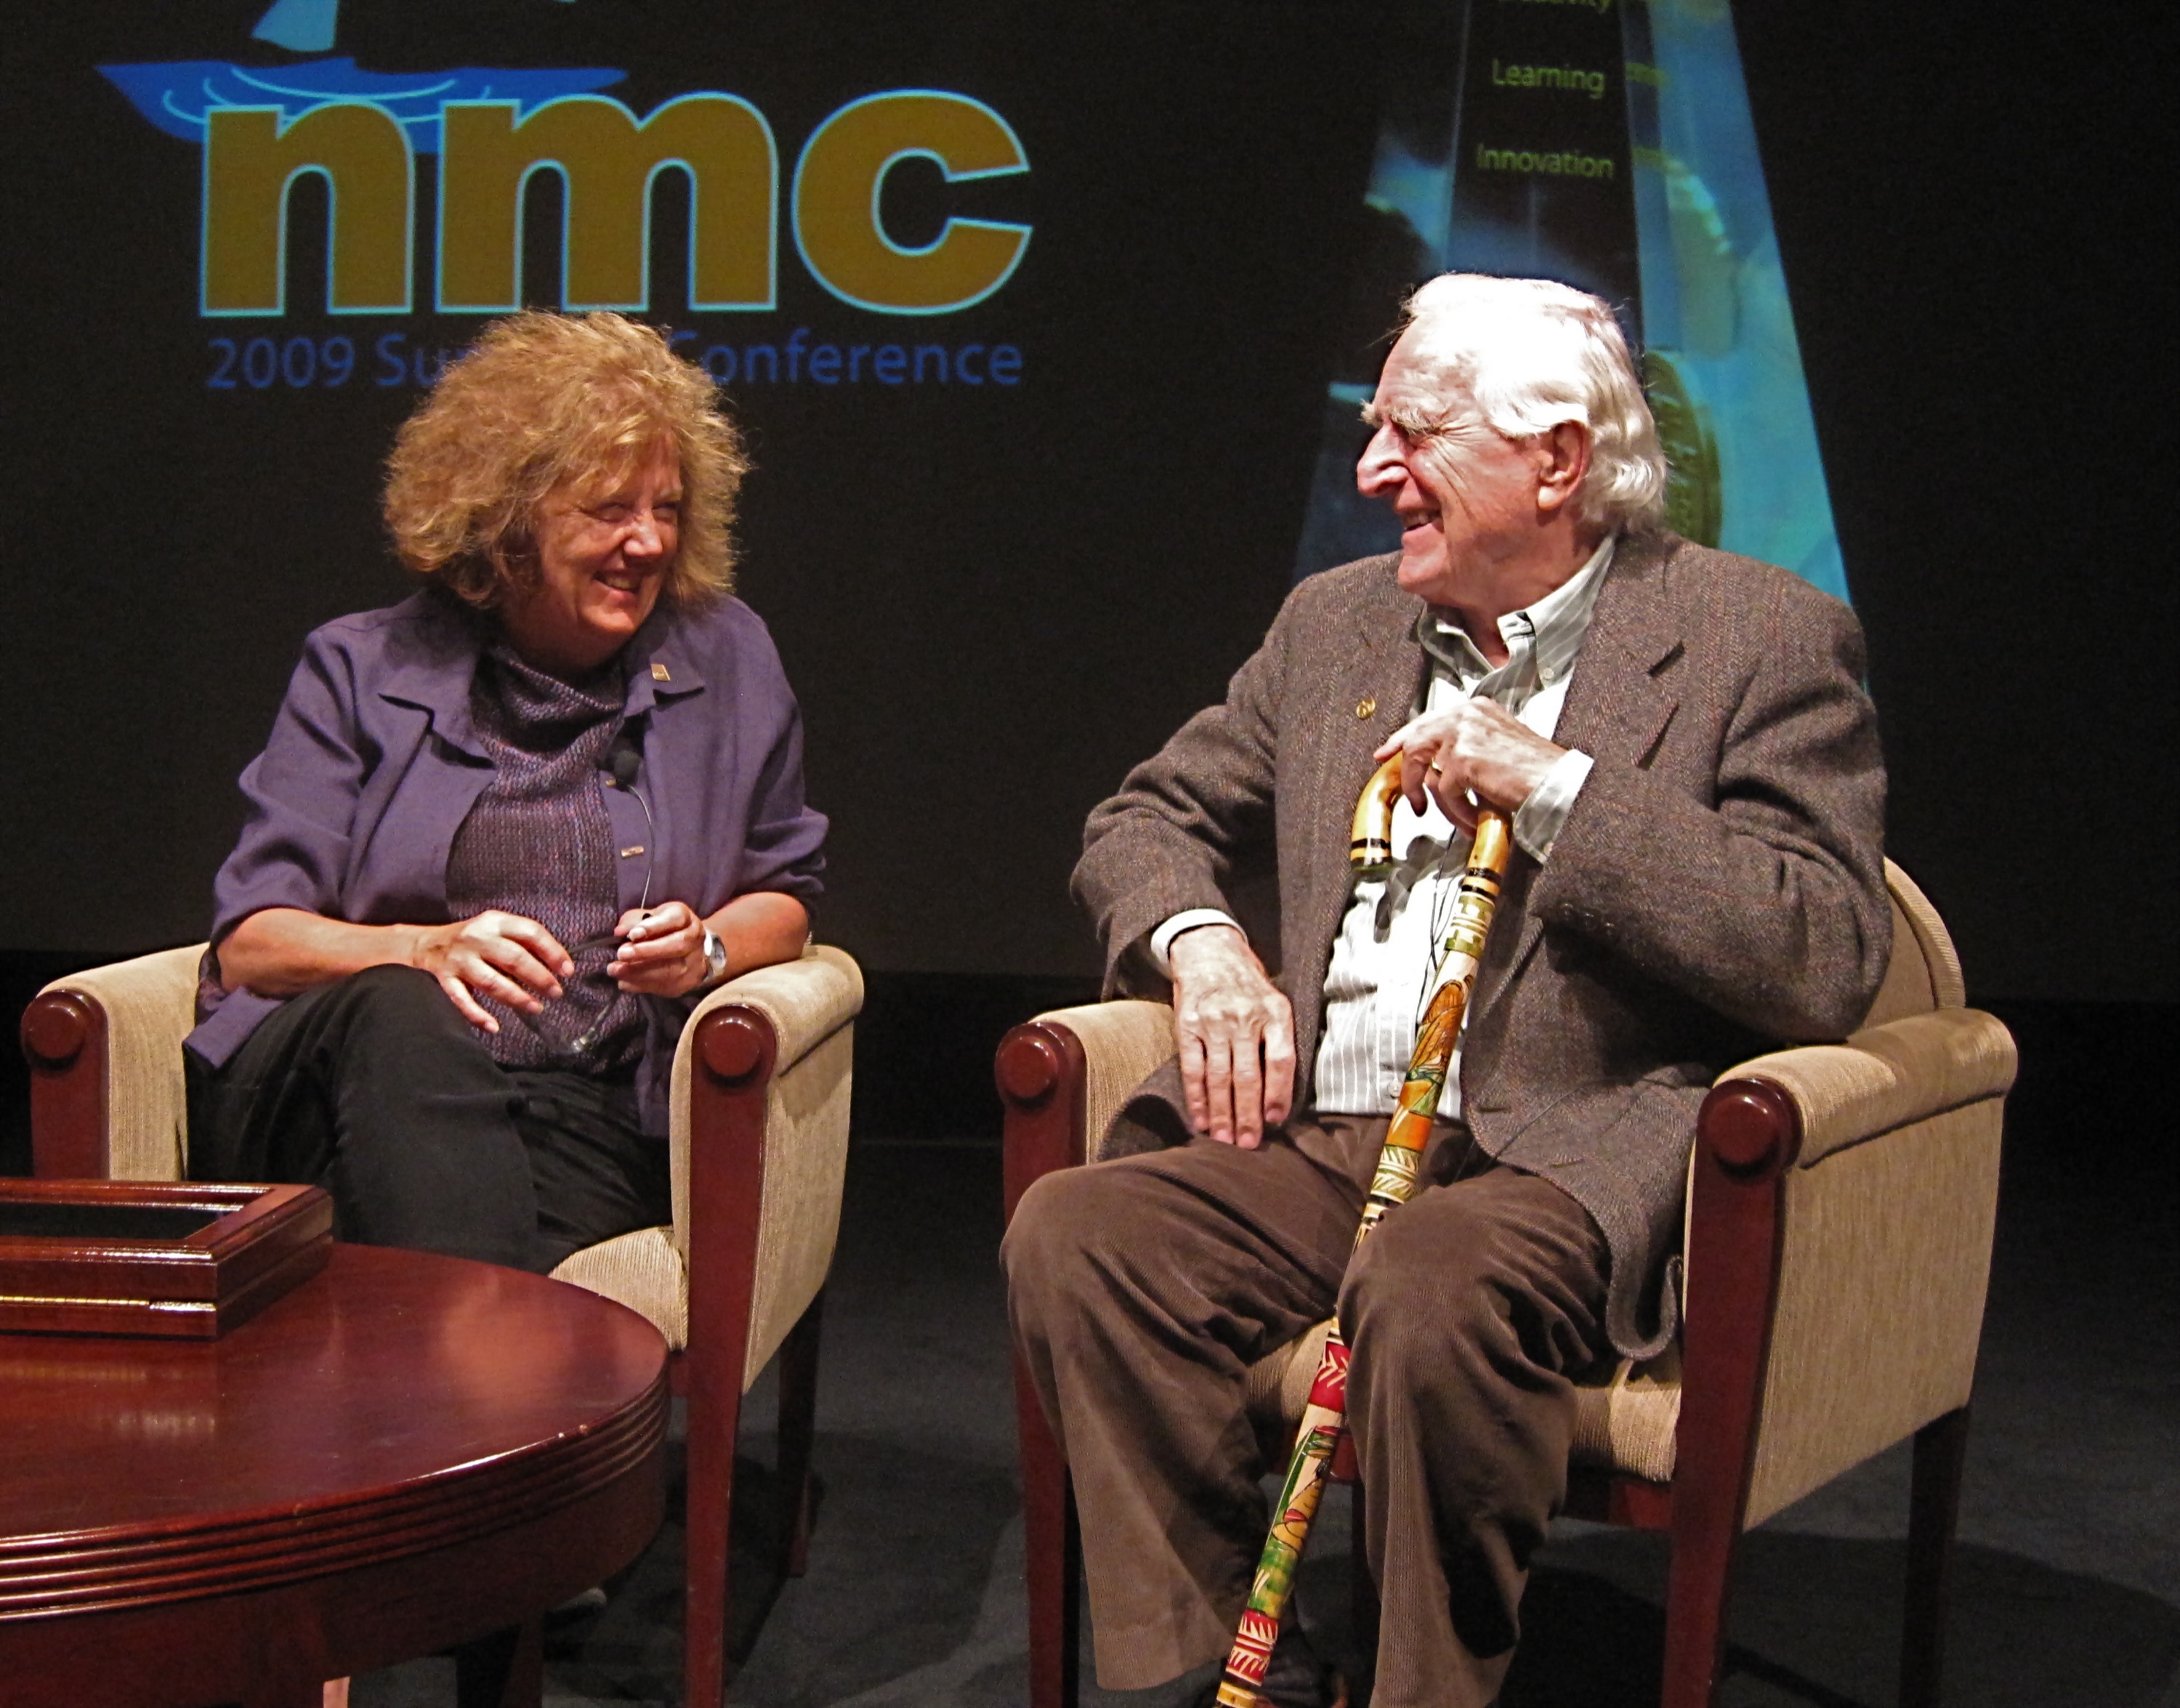
music, jazz, speech, nmc2009, musical theatre